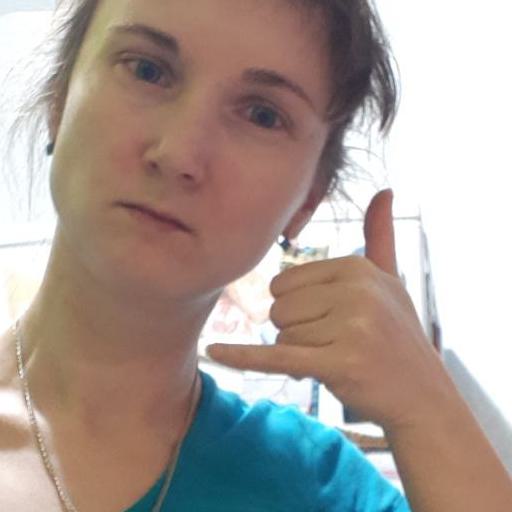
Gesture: call